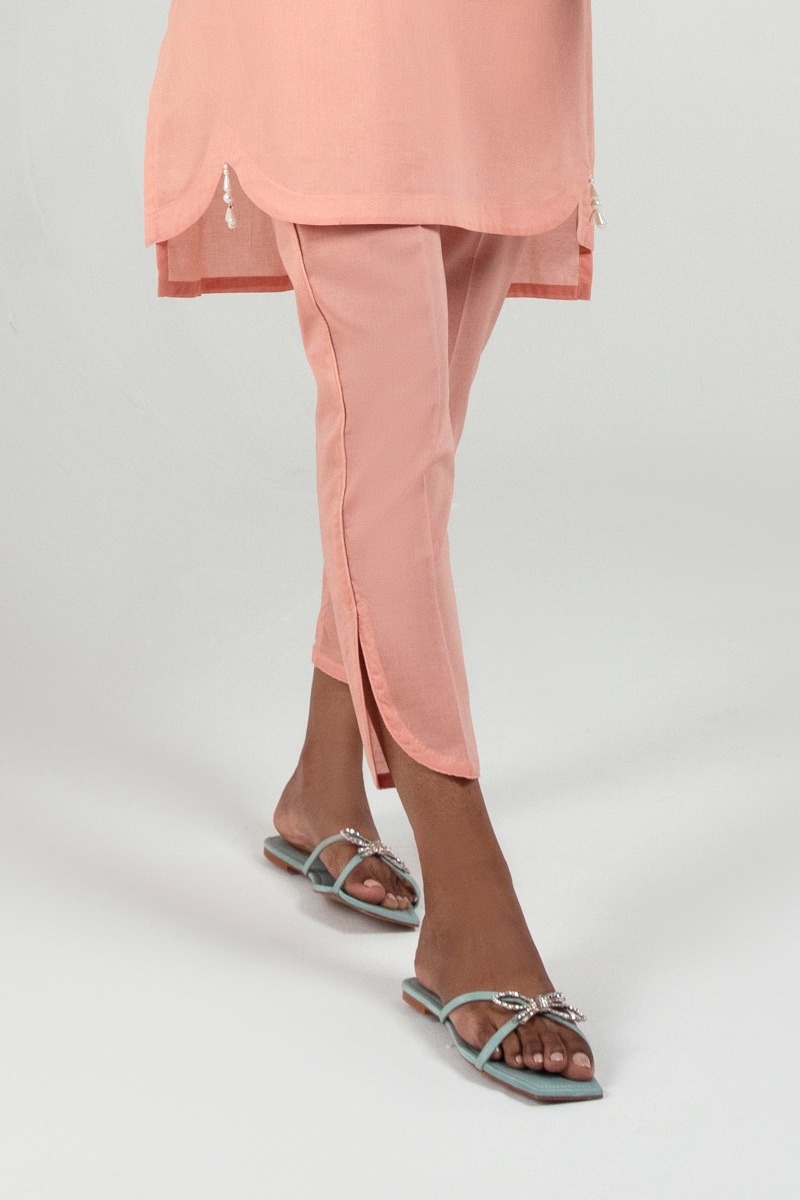
peach karla pants